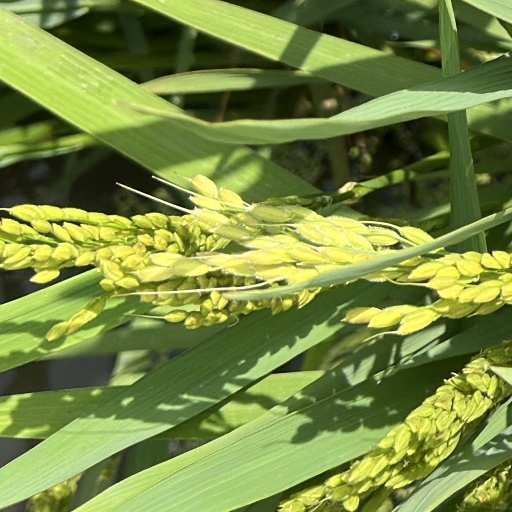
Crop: rice